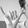
ASL letter: Y